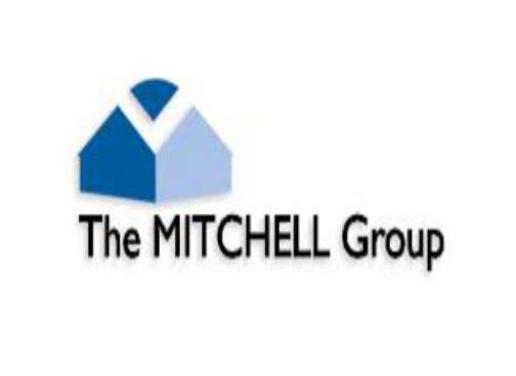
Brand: mitchell
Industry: Necessities